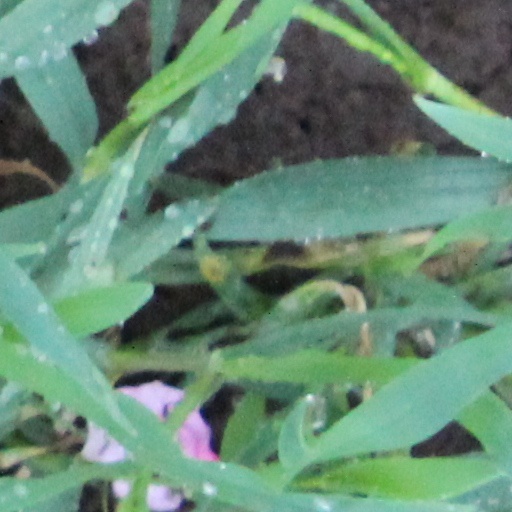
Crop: wheat